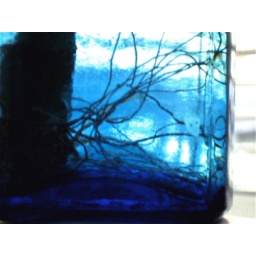
bambo in blue glass